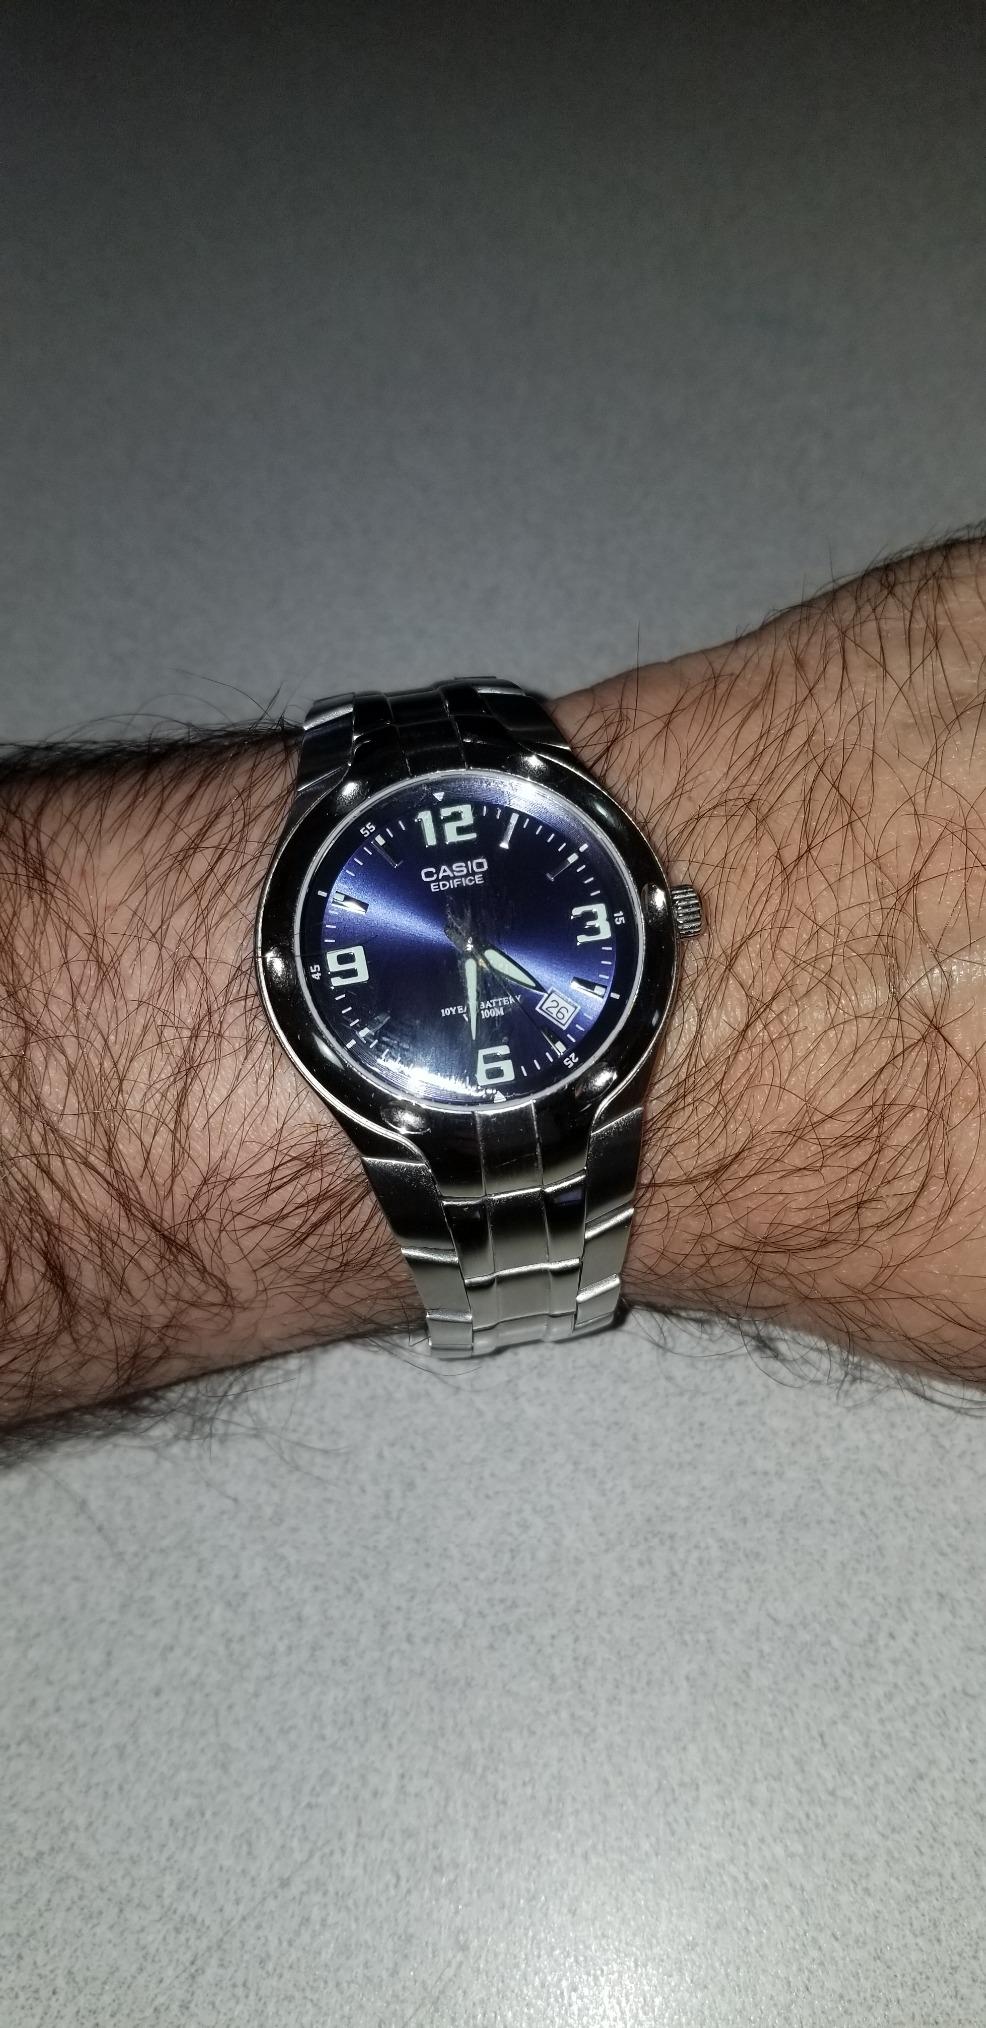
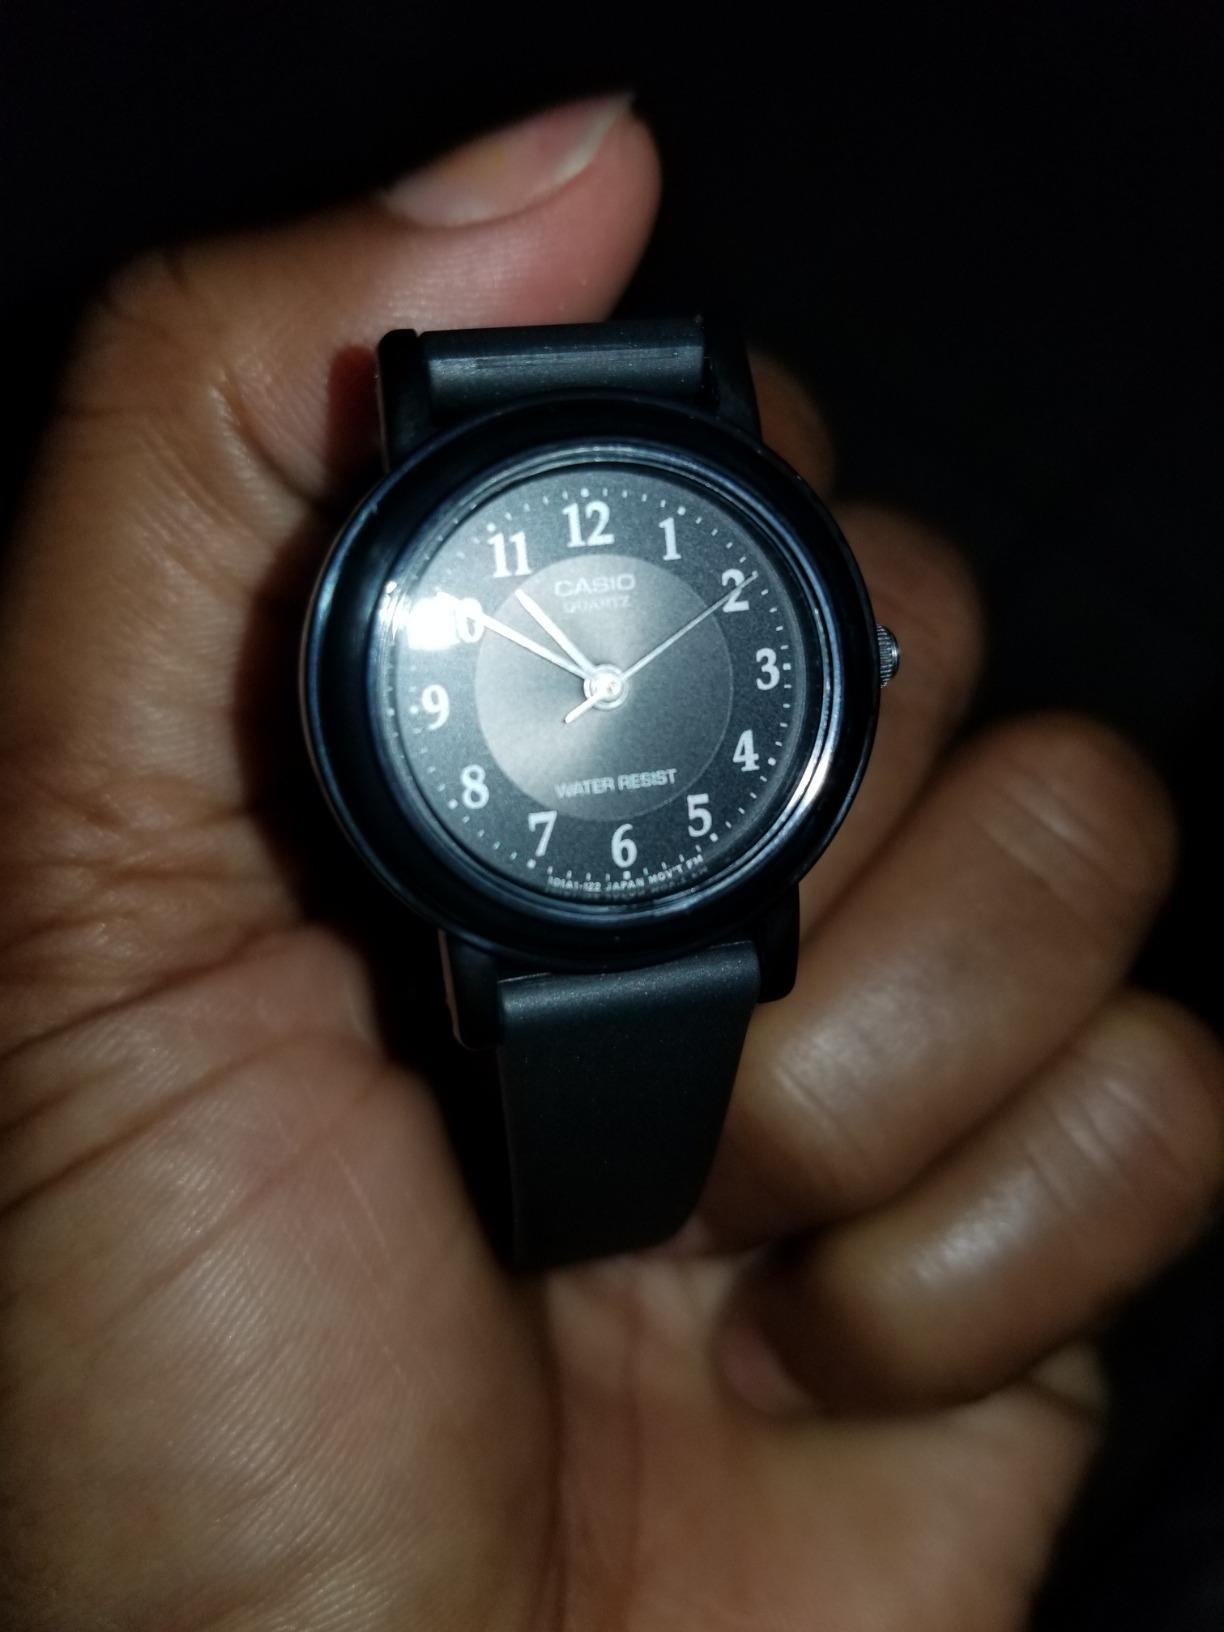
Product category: accessories_watch
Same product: no